List of pre-statehood mayors of San Diego

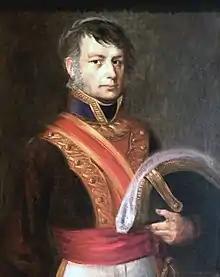
José María Estudillo served twice as Commandant of the Presidio of San Diego, from 1820 to 1821 and 1827 to 1830.

San Diego became a pueblo in 1834, after a petition to Governor José Figueroa endorsed by Commandant Santiago Arguello. The first Alcalde (mayor) Juan María Osuna was elected, defeating Pío Pico by 13 votes. By 1838, the population shrank enough to lose its pueblo status and was ruled by a Juez de Paz as a partition of the Los Angeles District until San Diego was incorporated as a city under U.S. rule.